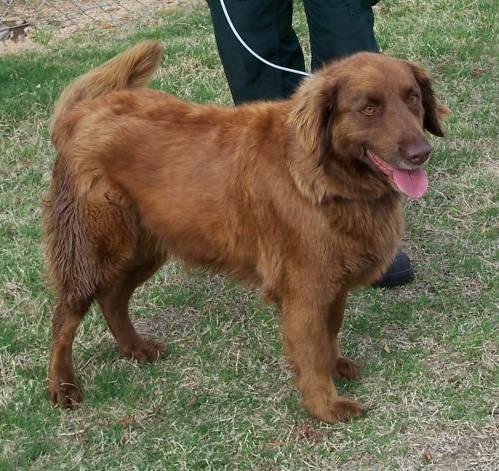
dog